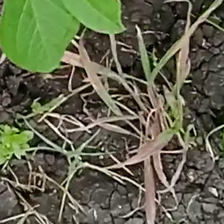
Weed species: Harali_(Cynodon_dactylon)